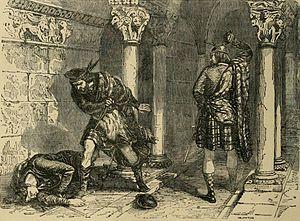
Dumfries est une ville britannique et un ancien burgh royal d'Écosse, capitale administrative du council area de Dumfries and Galloway et appartenant à la région de lieutenance du Dumfriesshire. De 1975 à 1996, elle est la capitale administrative du district de Nithsdale, au sein de la région du Dumfries and Galloway. Sa population s'élève à 38 000 habitants, y compris les villages de Locharbriggs et Cargenbridge.
John III Comyn, seigneur de Badenoch et seigneur de Lochaber, dit aussi John le Rouge ou John Comyn le Jeune est un noble écossais et une importante figure des guerres d'indépendance de l'Écosse, qui fut Gardien de l'Écosse du second semestre 1298 à la fin de 1300 puis de nouveau de 1302 à la soumission de 1304. Il est surtout connu pour avoir été tué par le futur roi Robert Iᵉʳ Bruce lors d'une rixe devant l'autel du couvent des franciscains de Dumfries.
Robert Iᵉʳ, également appelé Robert Bruce, est roi d'Écosse de 1306 à 1329. Robert Bruce est né le 11 juillet 1274, probablement au château de Turnberry, et mort le 7 juin 1329 à Cardross. Il joue un rôle important dans la résistance écossaise à l'Angleterre durant les guerres d'indépendance de l'Écosse et reste considéré comme un héros national.